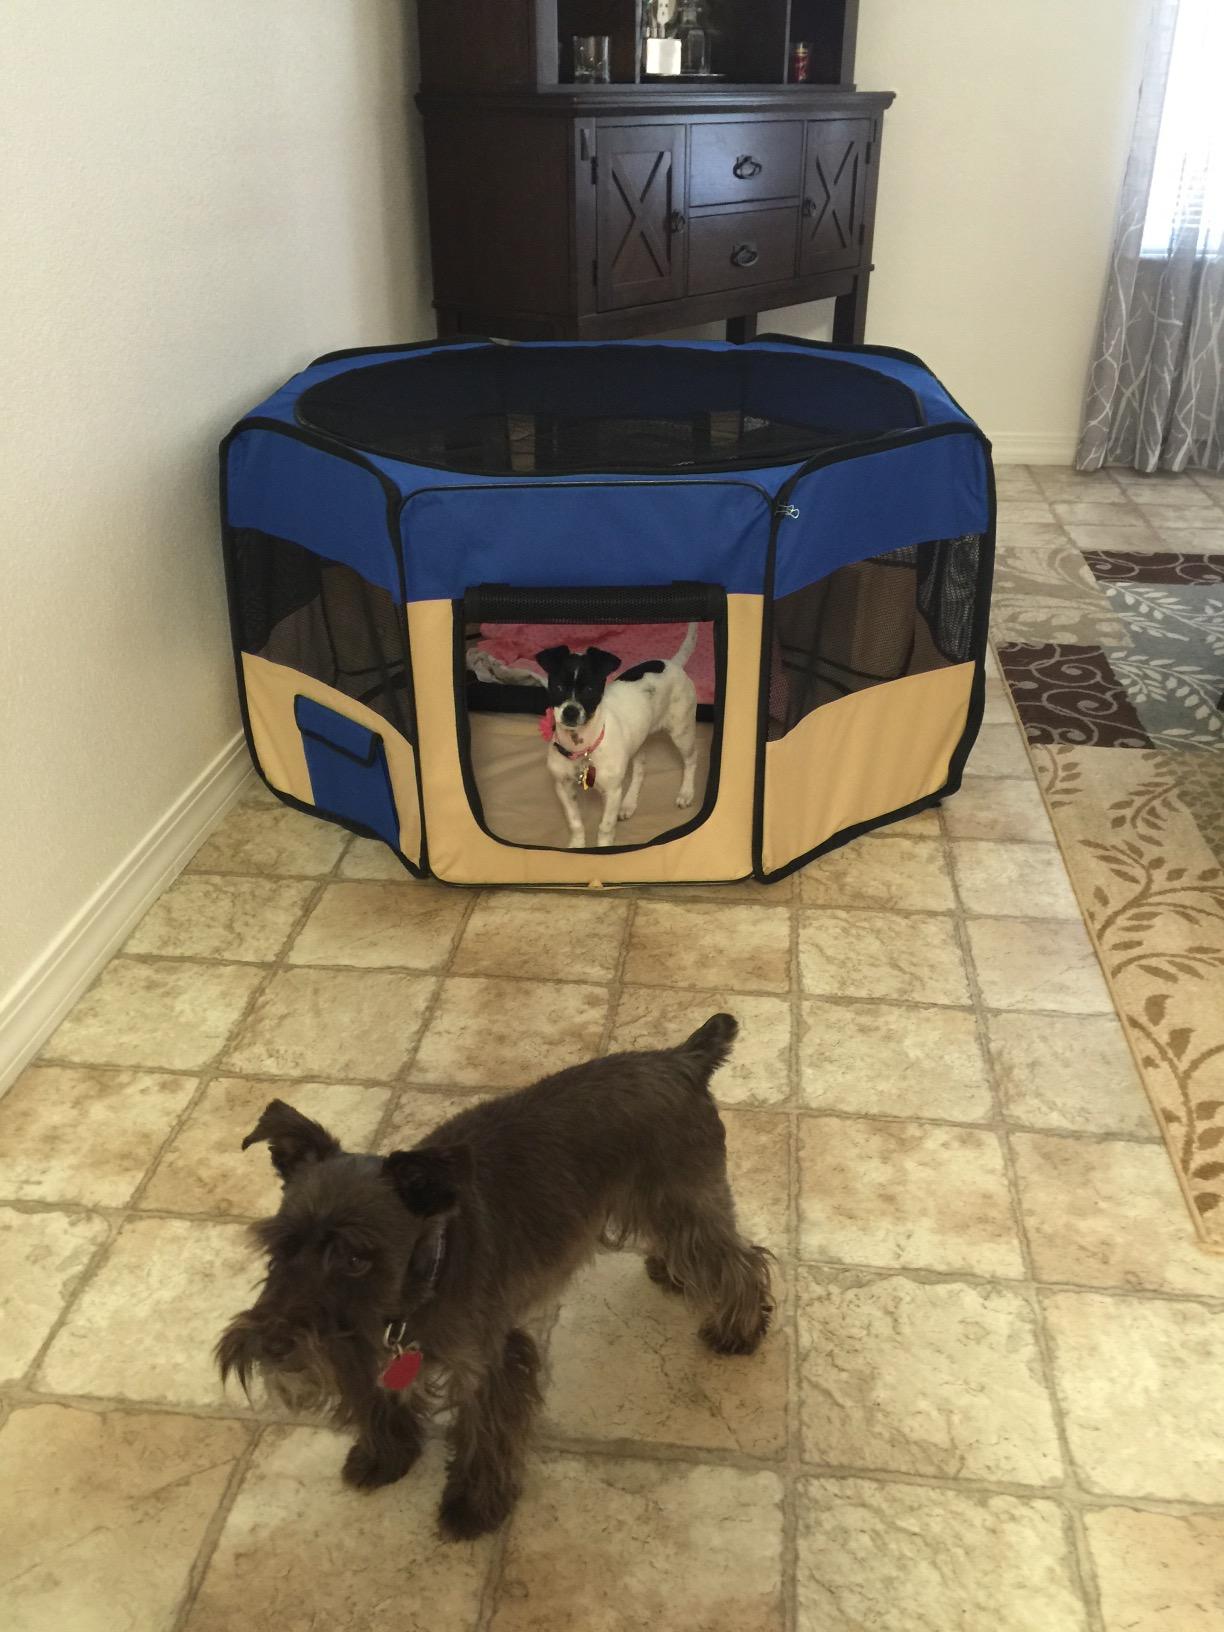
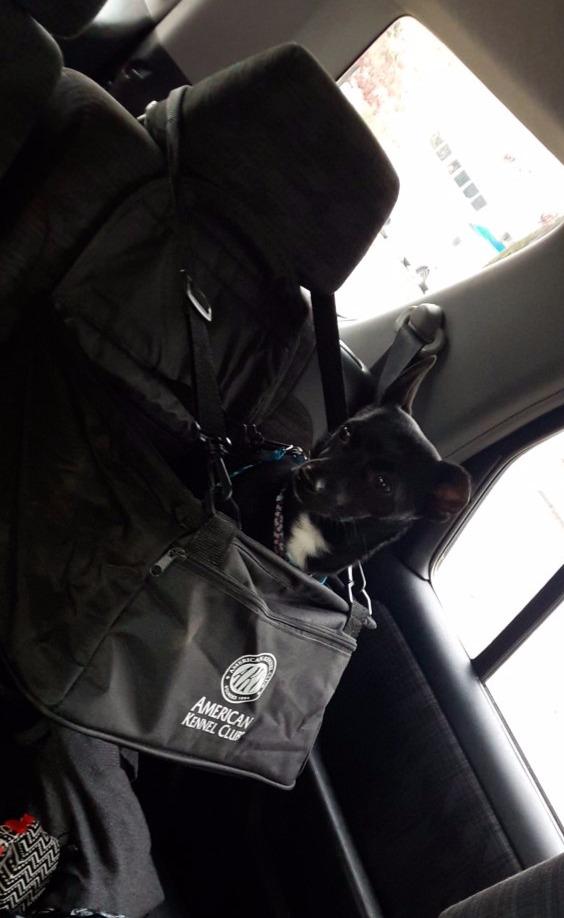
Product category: items_kennel
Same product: no